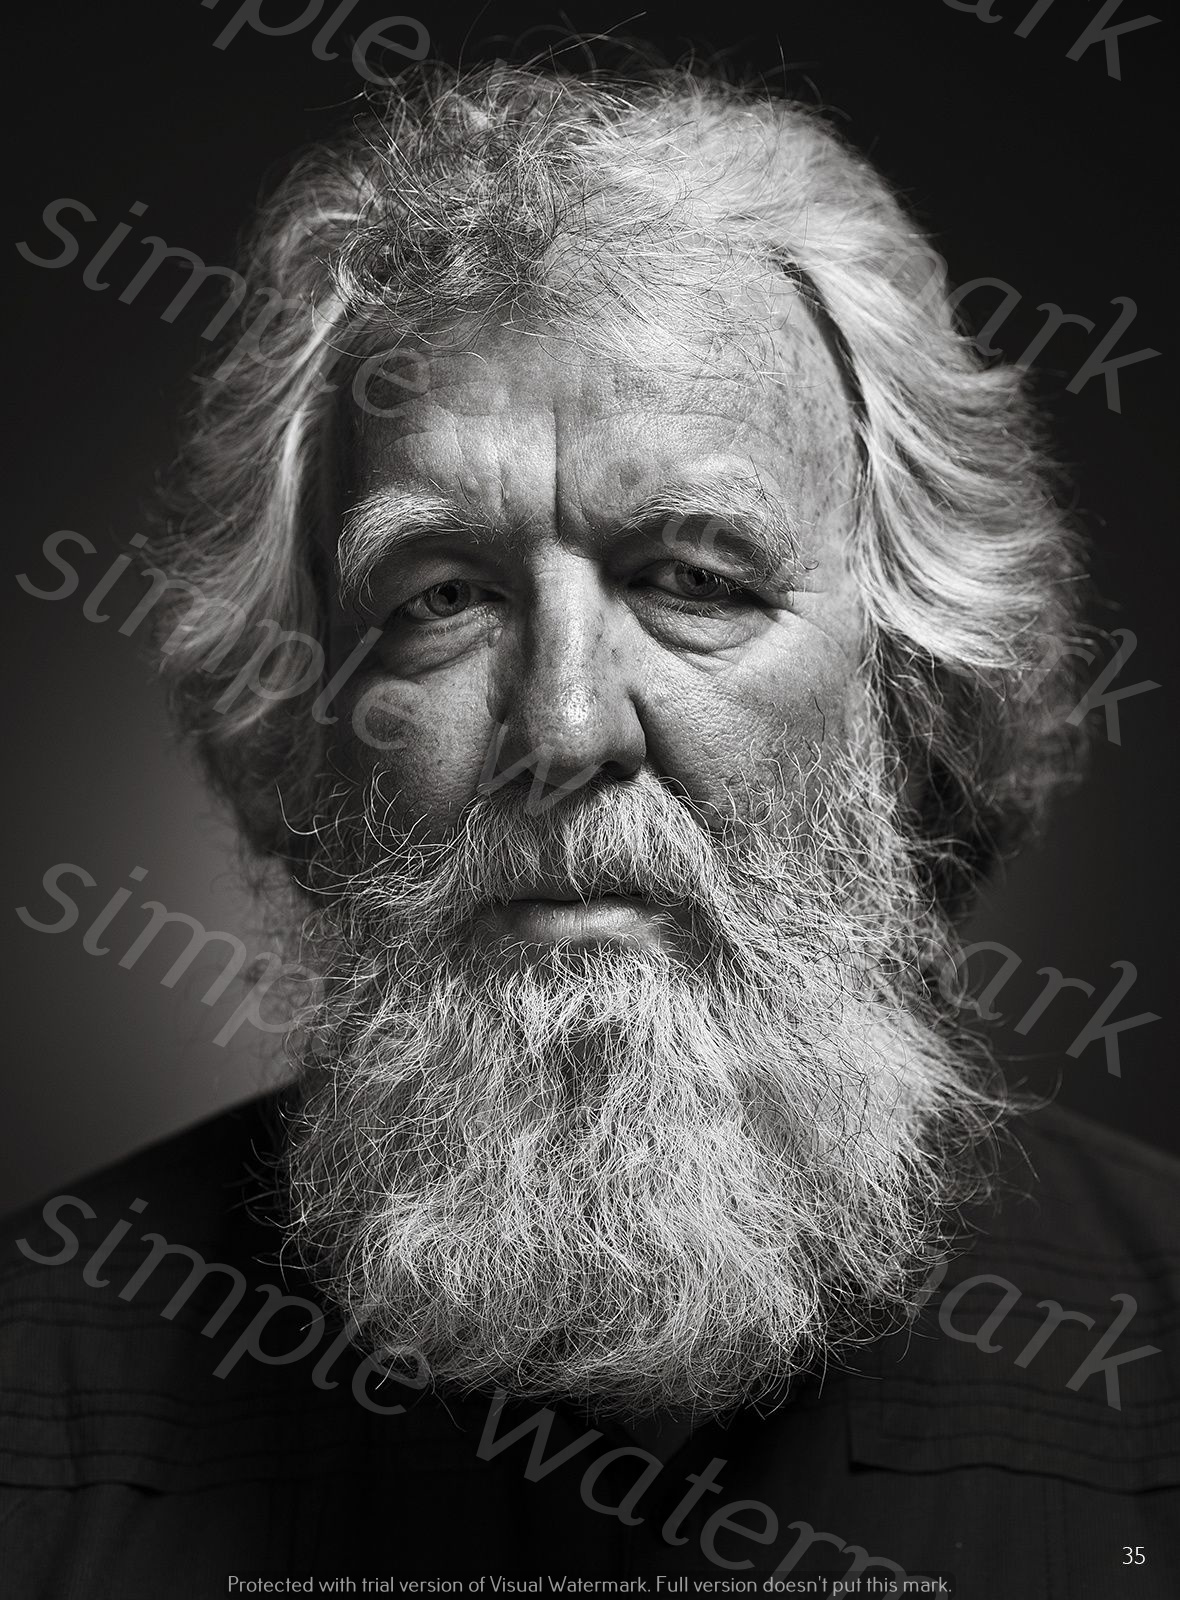
Label: Watermark